Describe the emotion expressed in this image:  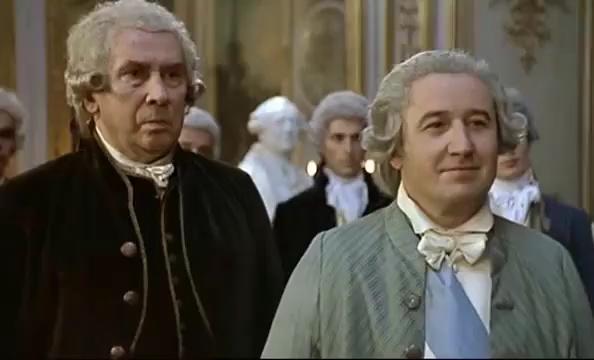
This person displays Fear, valence and arousal with low intensity.